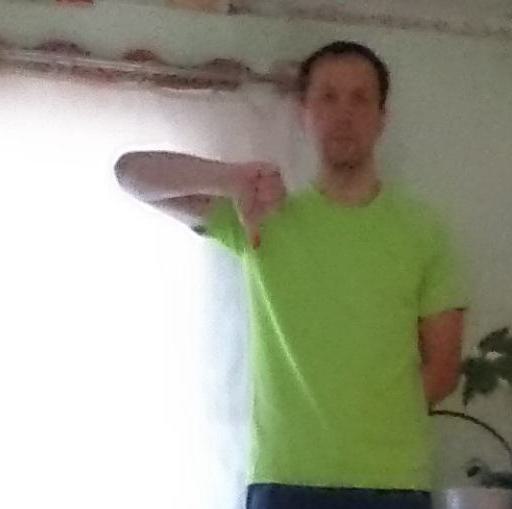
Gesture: dislike